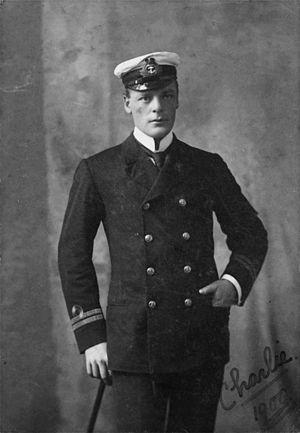
Sir Charles William Rawson Royds, né à Rochdale le 1ᵉʳ février 1876 et mort à Londres le 5 janvier 1931) est un rear admiral de la Royal Navy qui fut « Assistant Commissioner » de la police métropolitaine de Londres de 1926 à 1931.